Sheffield, Cornwall

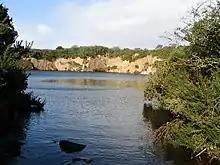
Sheffield Quarry

Sheffield Quarry's granite was highly prized due to its superior quality and strength. The quarry yielded a very coarse-grained grey granite with large felspar crystals; the crystals interlock and lie in all directions adding to its strength, although this made quarrying more difficult it remained valuable as the margins of granite close to Penzance and St Ives did not yield such a good quality of stone.